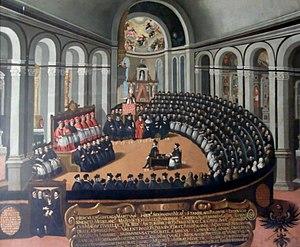
1545 est une année commune commençant un jeudi.